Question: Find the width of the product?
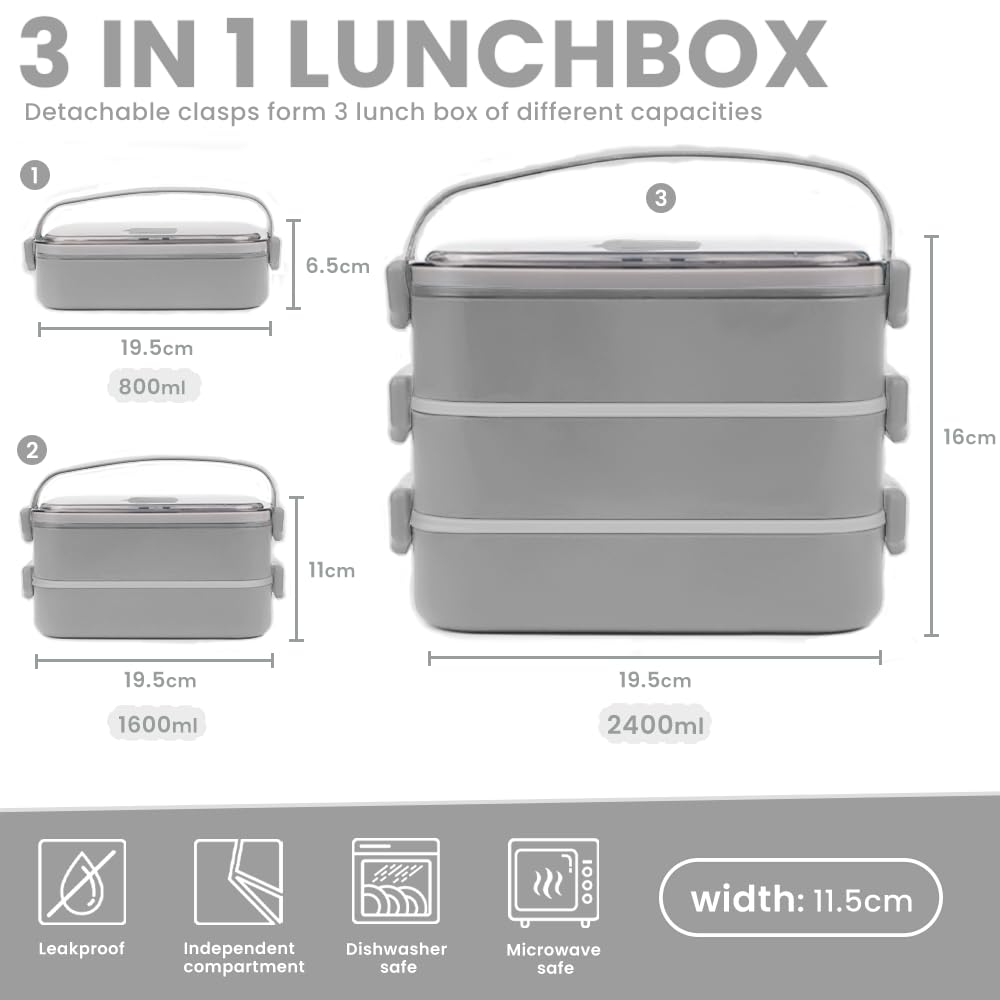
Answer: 19.5 centimetre